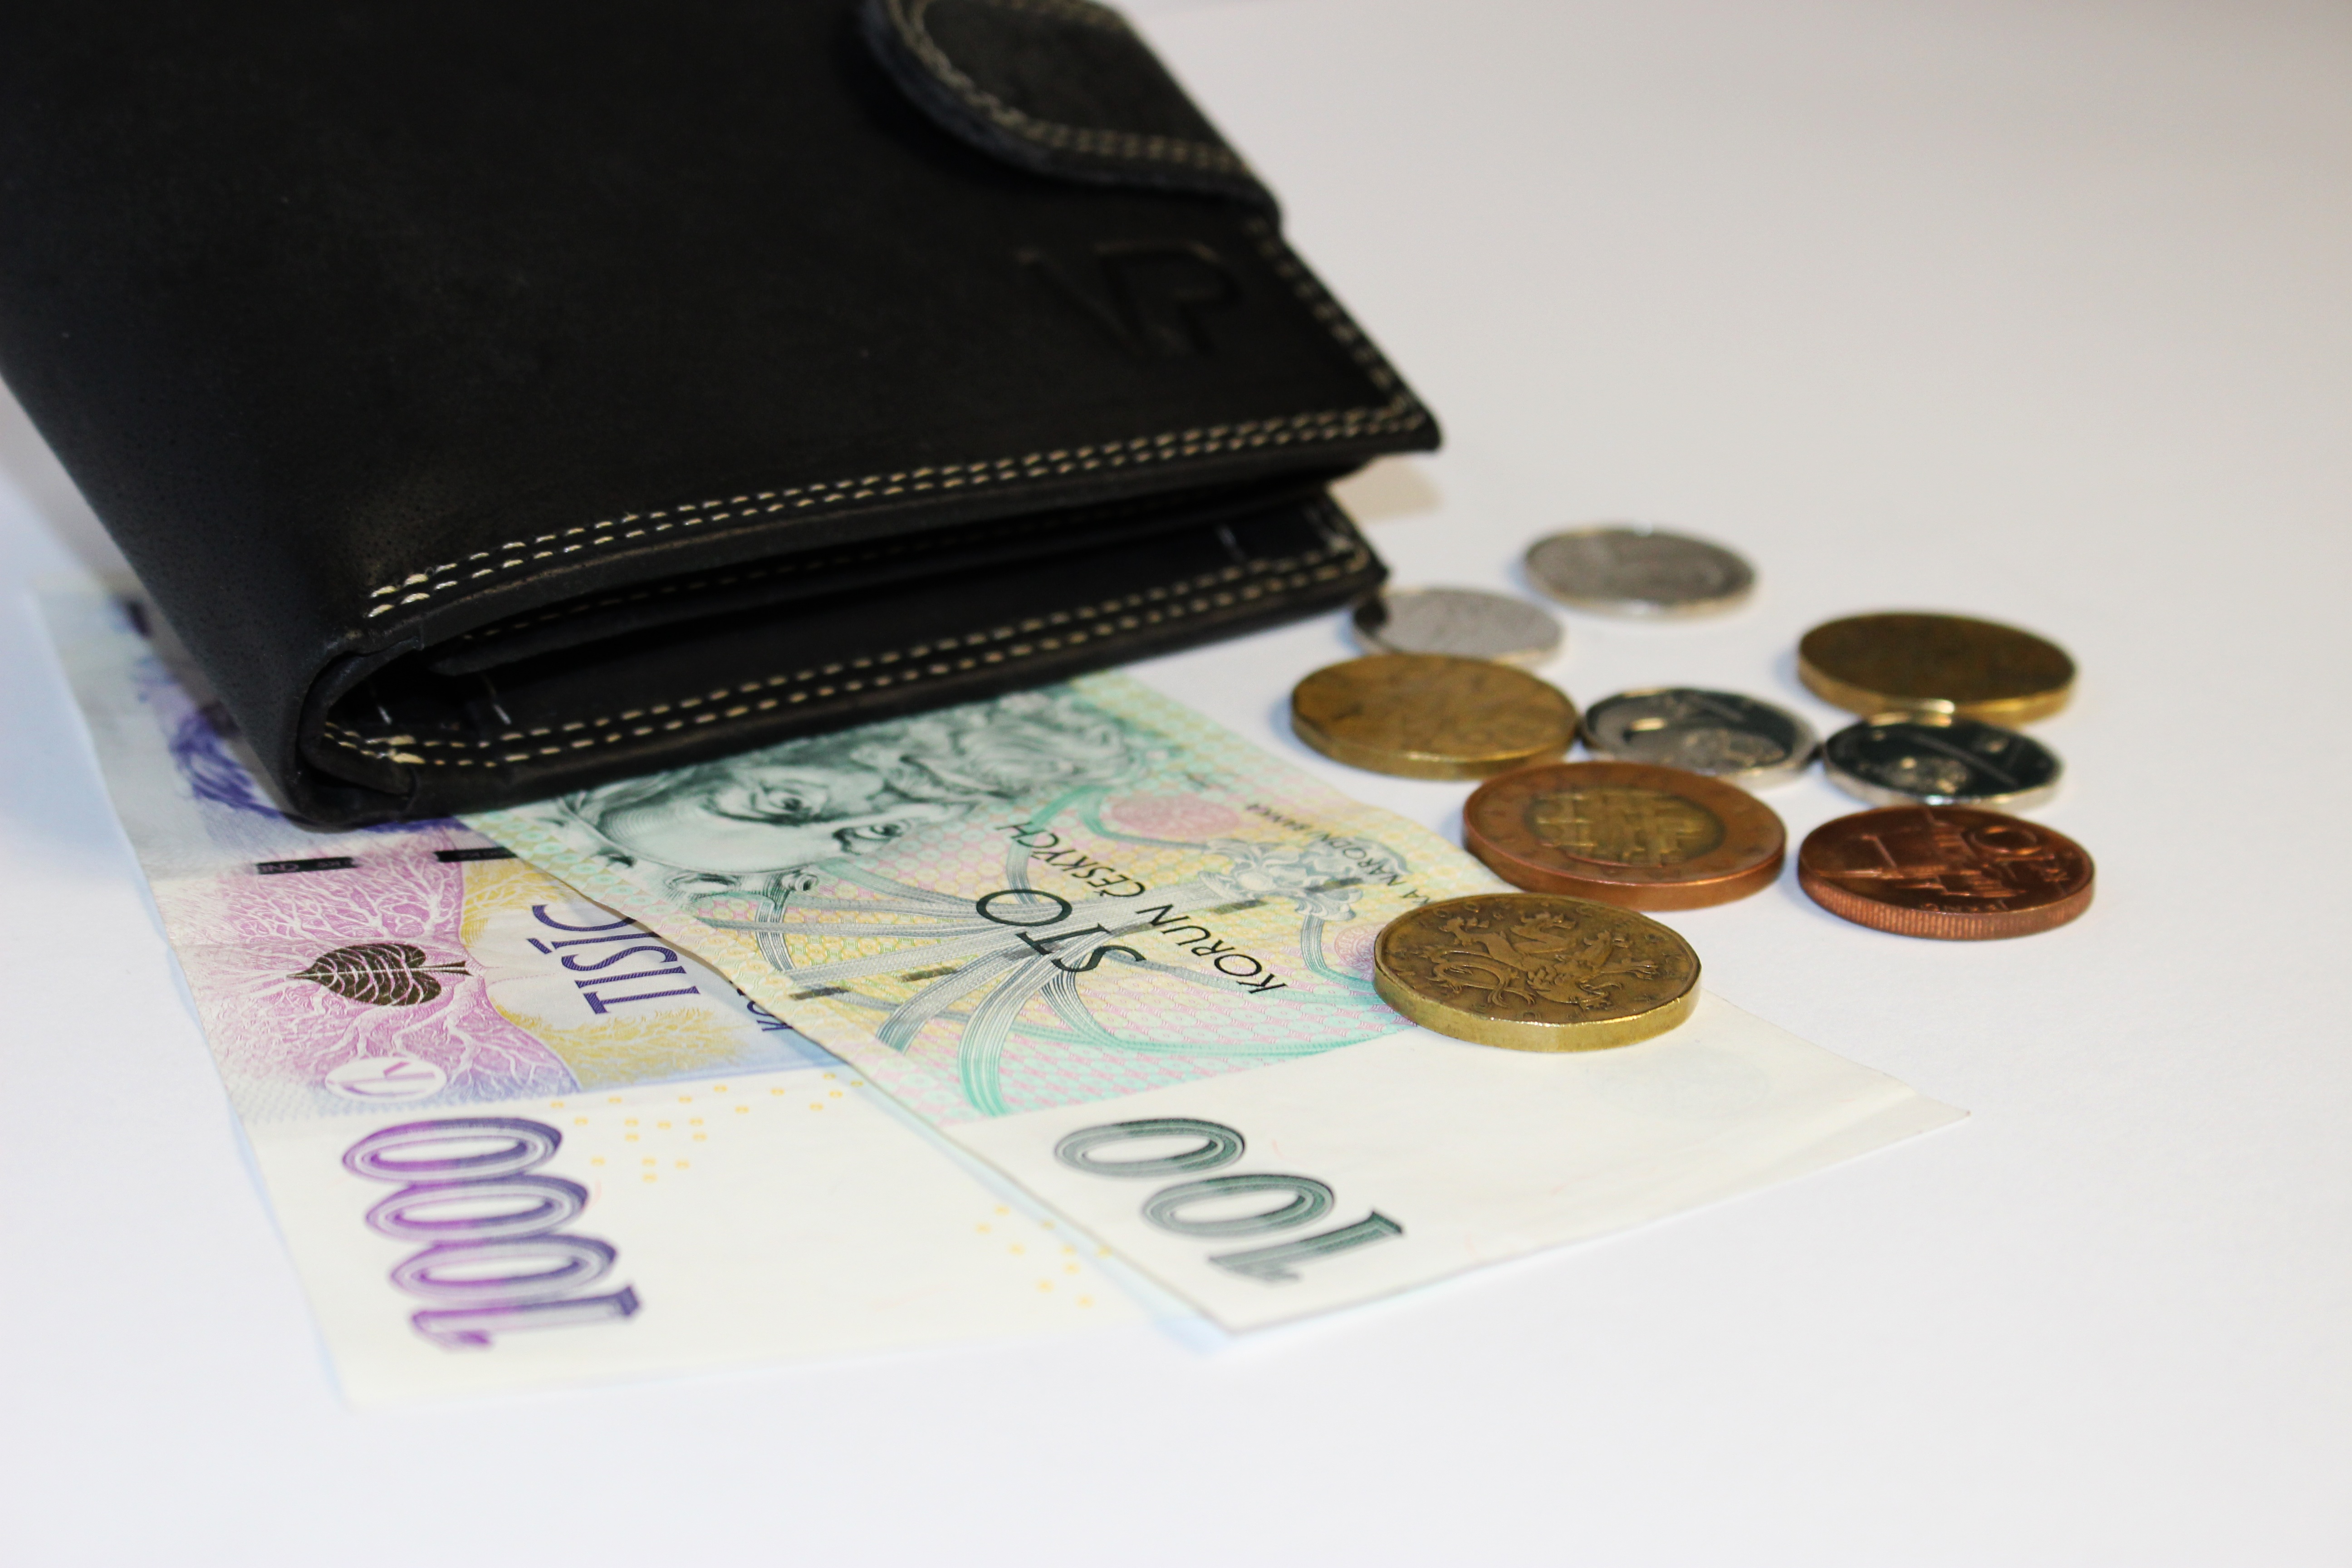
money, business, wallet, brand, cash, currency, coins, finance, banknotes, leather wallet